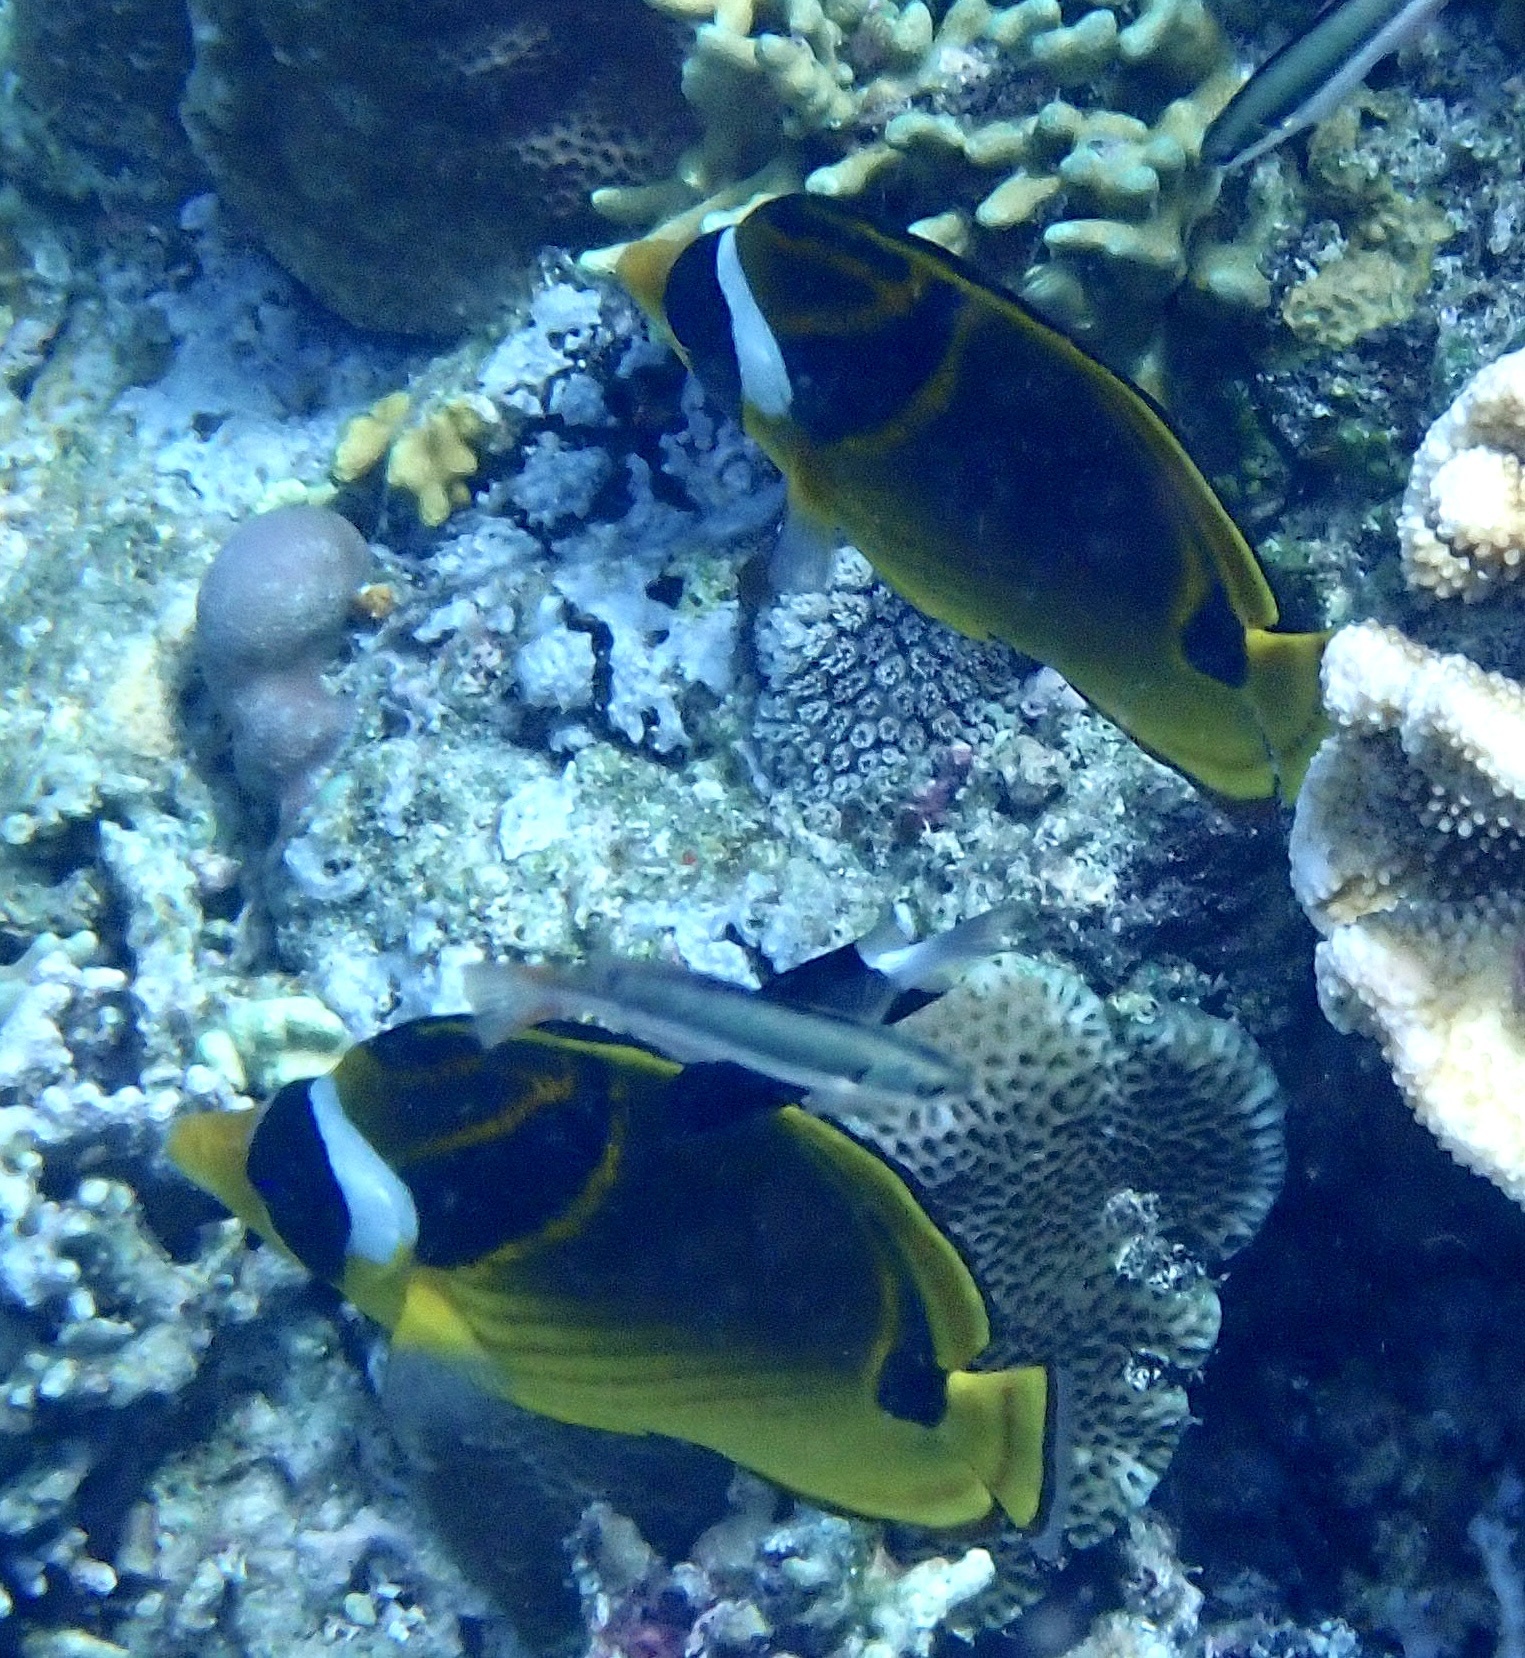
Chaetodon lunula (Raccoon Butterflyfish)